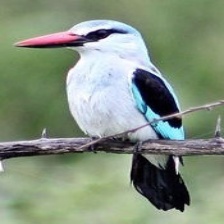
Species: WOODLAND KINGFISHER
Scientific name: HALCYON SENEGALENSIS